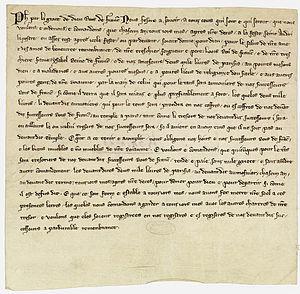
Charte du roi Philippe III le Hardi prescrivant à ses successeurs de donner chaque année 2000 livres aux maladreries et couvents pour qu’on prie pour son âme, l’âme de son père Louis IX et celle de sa femme Isabelle d'Aragon
Isabelle d'Aragon est une infante d'Aragon, devenue brièvement reine de France durant cinq mois en 1270-1271, par son mariage avec le futur roi Philippe III le Hardi.